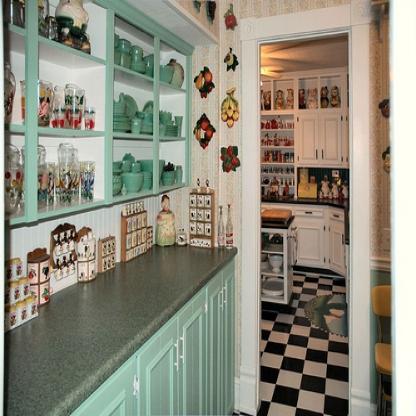
Scene: Indoor